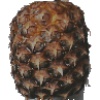
Label: Pineapple 1